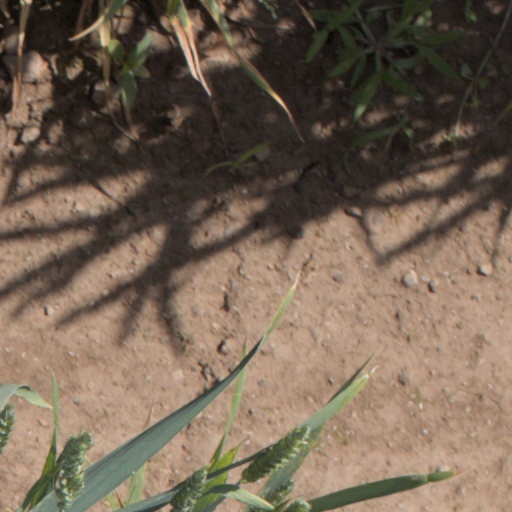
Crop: wheat